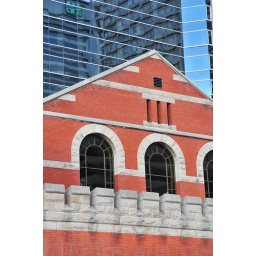
Contrasts in architecture - ornate 19th century building against modern steel and glass tower.